Bintje

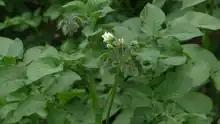
Plant and flower of the variety Bintje

Bintje is a middle-early ripening potato variety bred in the Netherlands by the Frisian schoolmaster K.L. de Vries in 1904 from (Munstersen x Fransen) and marketed for the first time in 1910. The name of the potato, a diminutive of Benedict, was borrowed from one of his former students.